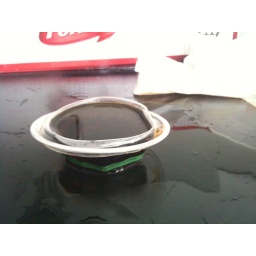
Don't put coffee in those Eco friendly corn plastic cups